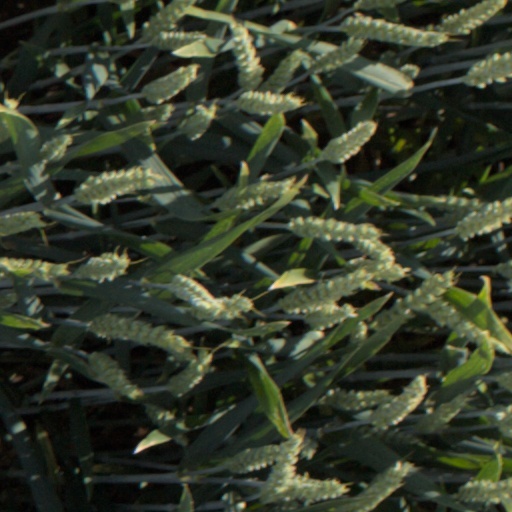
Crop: wheat